Stan Laurel

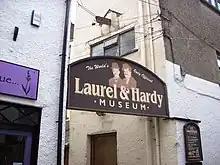
Laurel & Hardy Museum in Ulverston

Laurel and Mae Dahlberg never married but lived together as common-law husband and wife from 1919 to 1925, before Dahlberg accepted a one-way ticket from Joe Rock to go back to her native Australia. In November 1937, Dahlberg was back in the US and sued Laurel for financial support. At the time, Laurel's second marriage was in the process of a divorce, with Dahlberg's legal suit adding to Laurel's woes. The matter was settled out of court. Dahlberg was described as a "relief project worker" by the court. Laurel was one of several popular British actors in Hollywood who never became a naturalised US citizen.